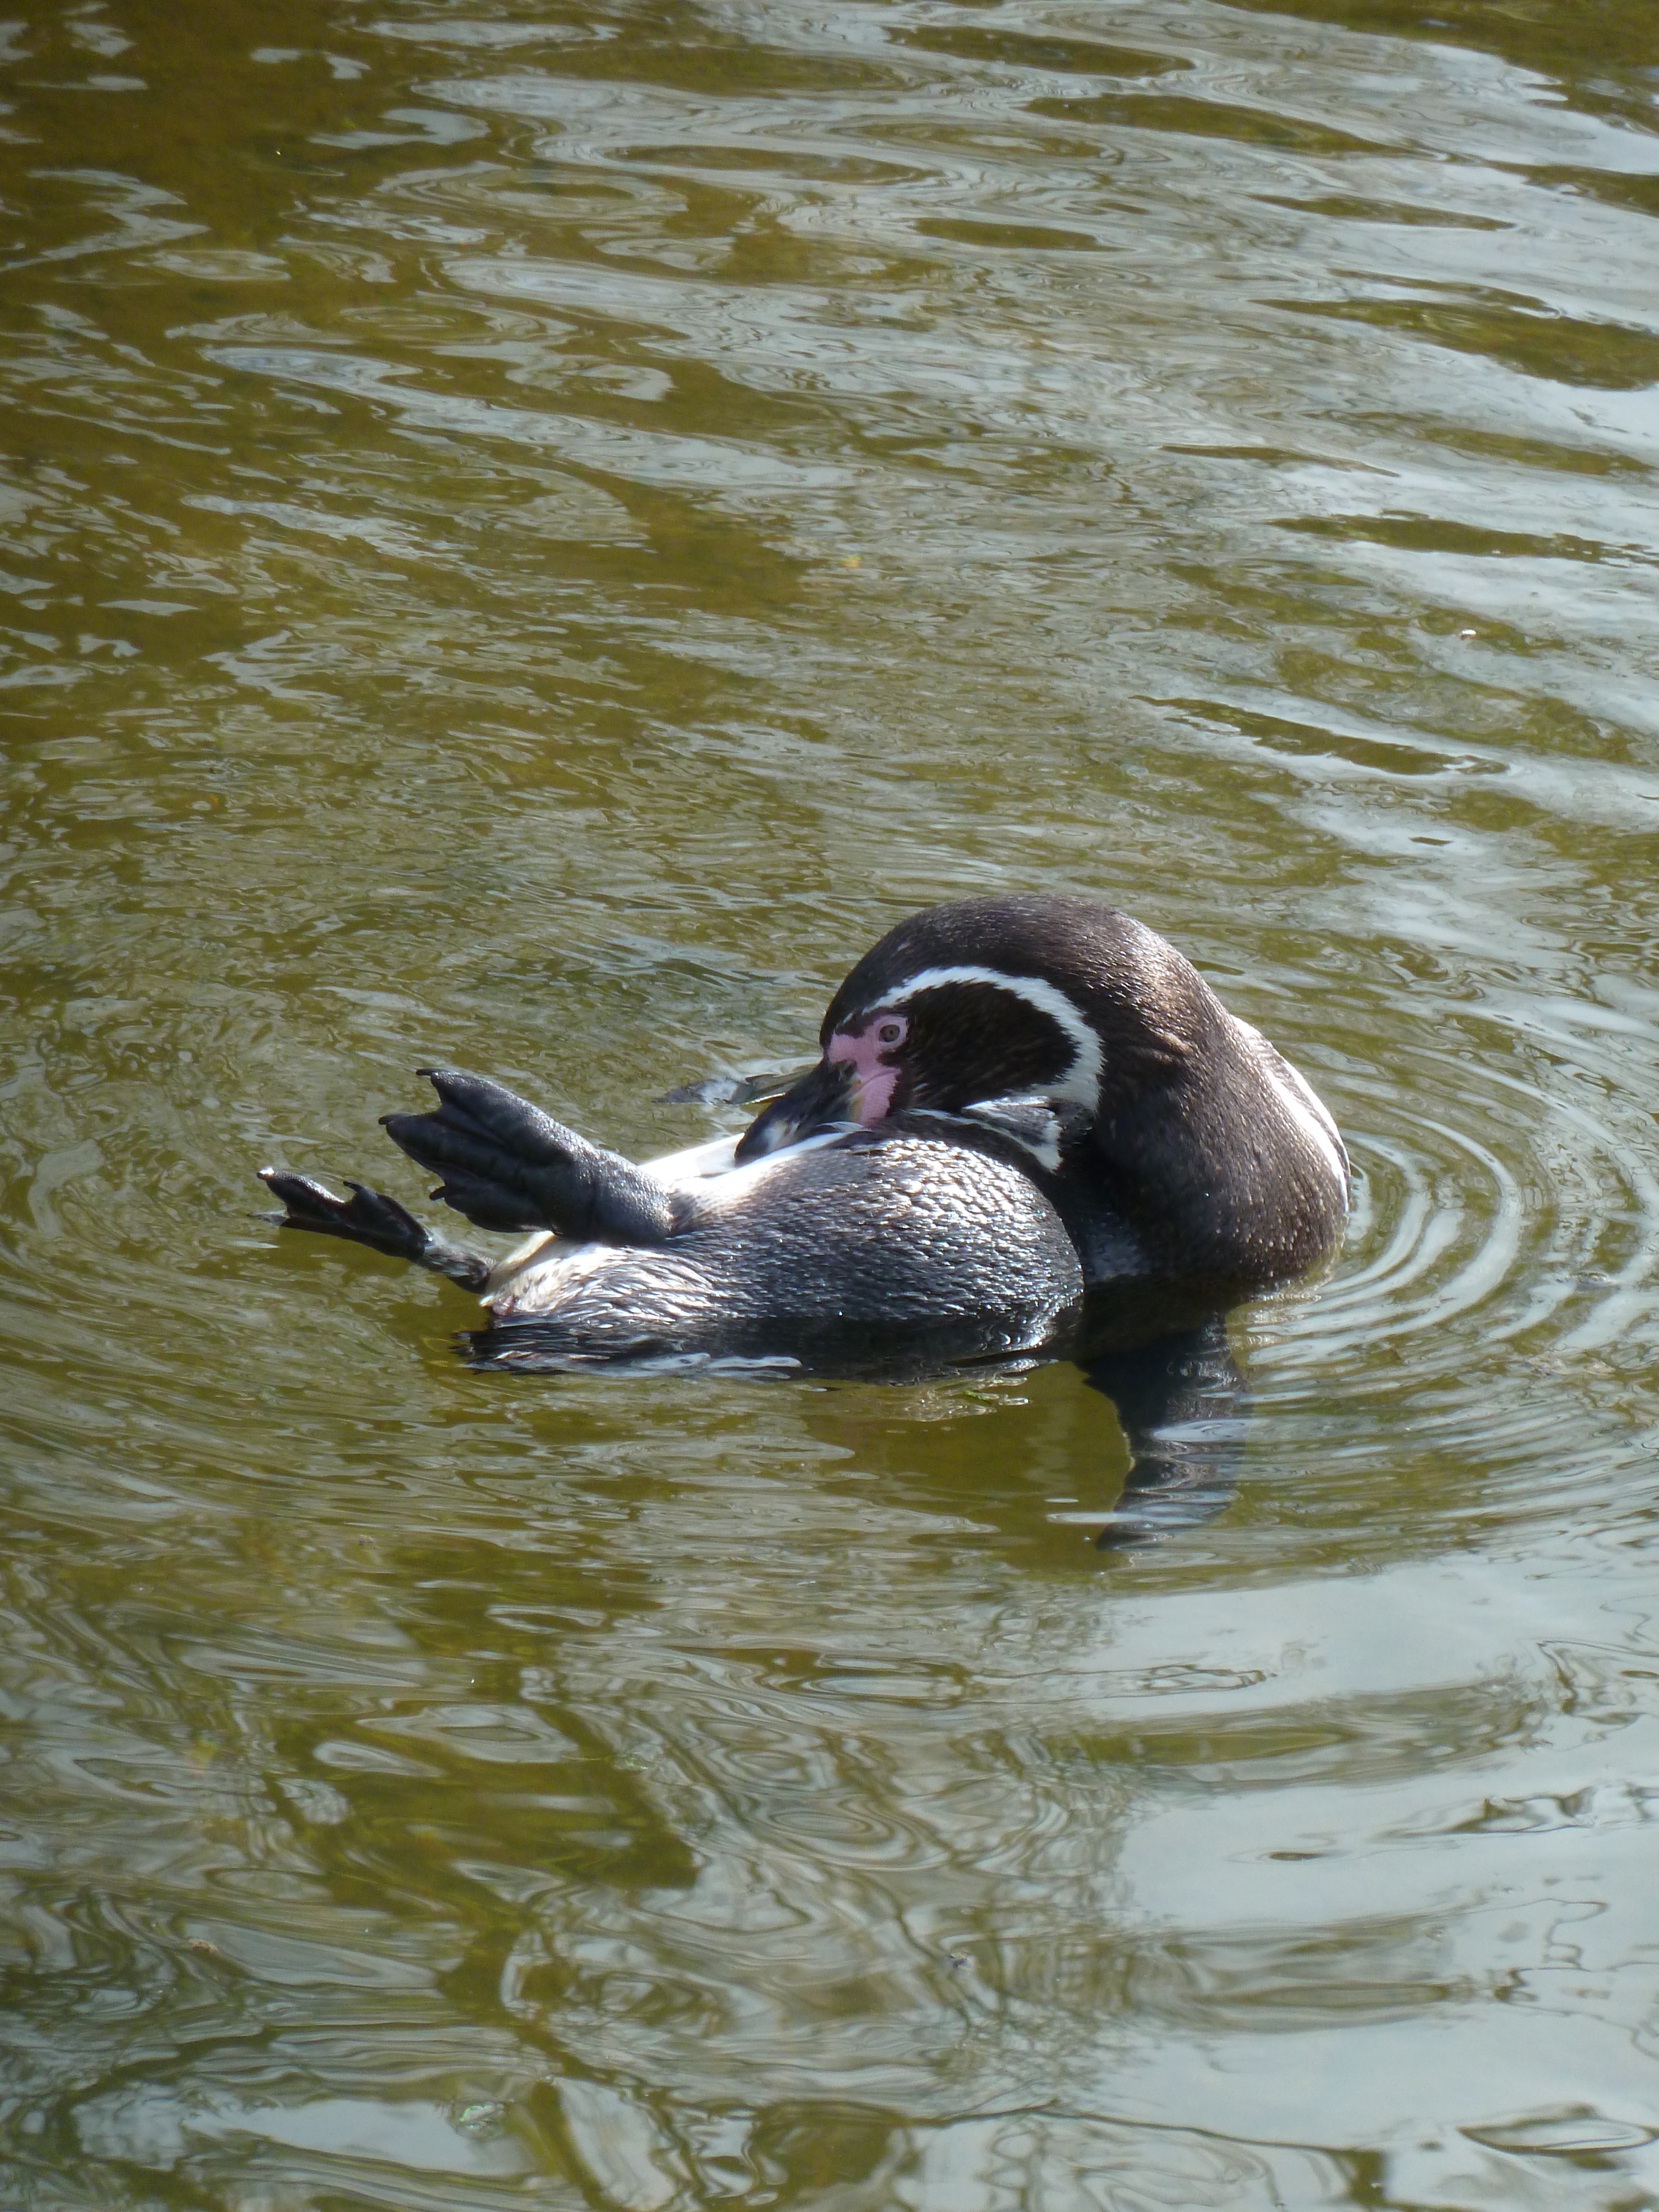
water, bird, animal, cute, river, pond, wildlife, zoo, beak, feather, fauna, penguin, duck, goose, waterfowl, water bird, animal world, mallard, zoo animal, zoological garden, ducks geese and swans, seaduck